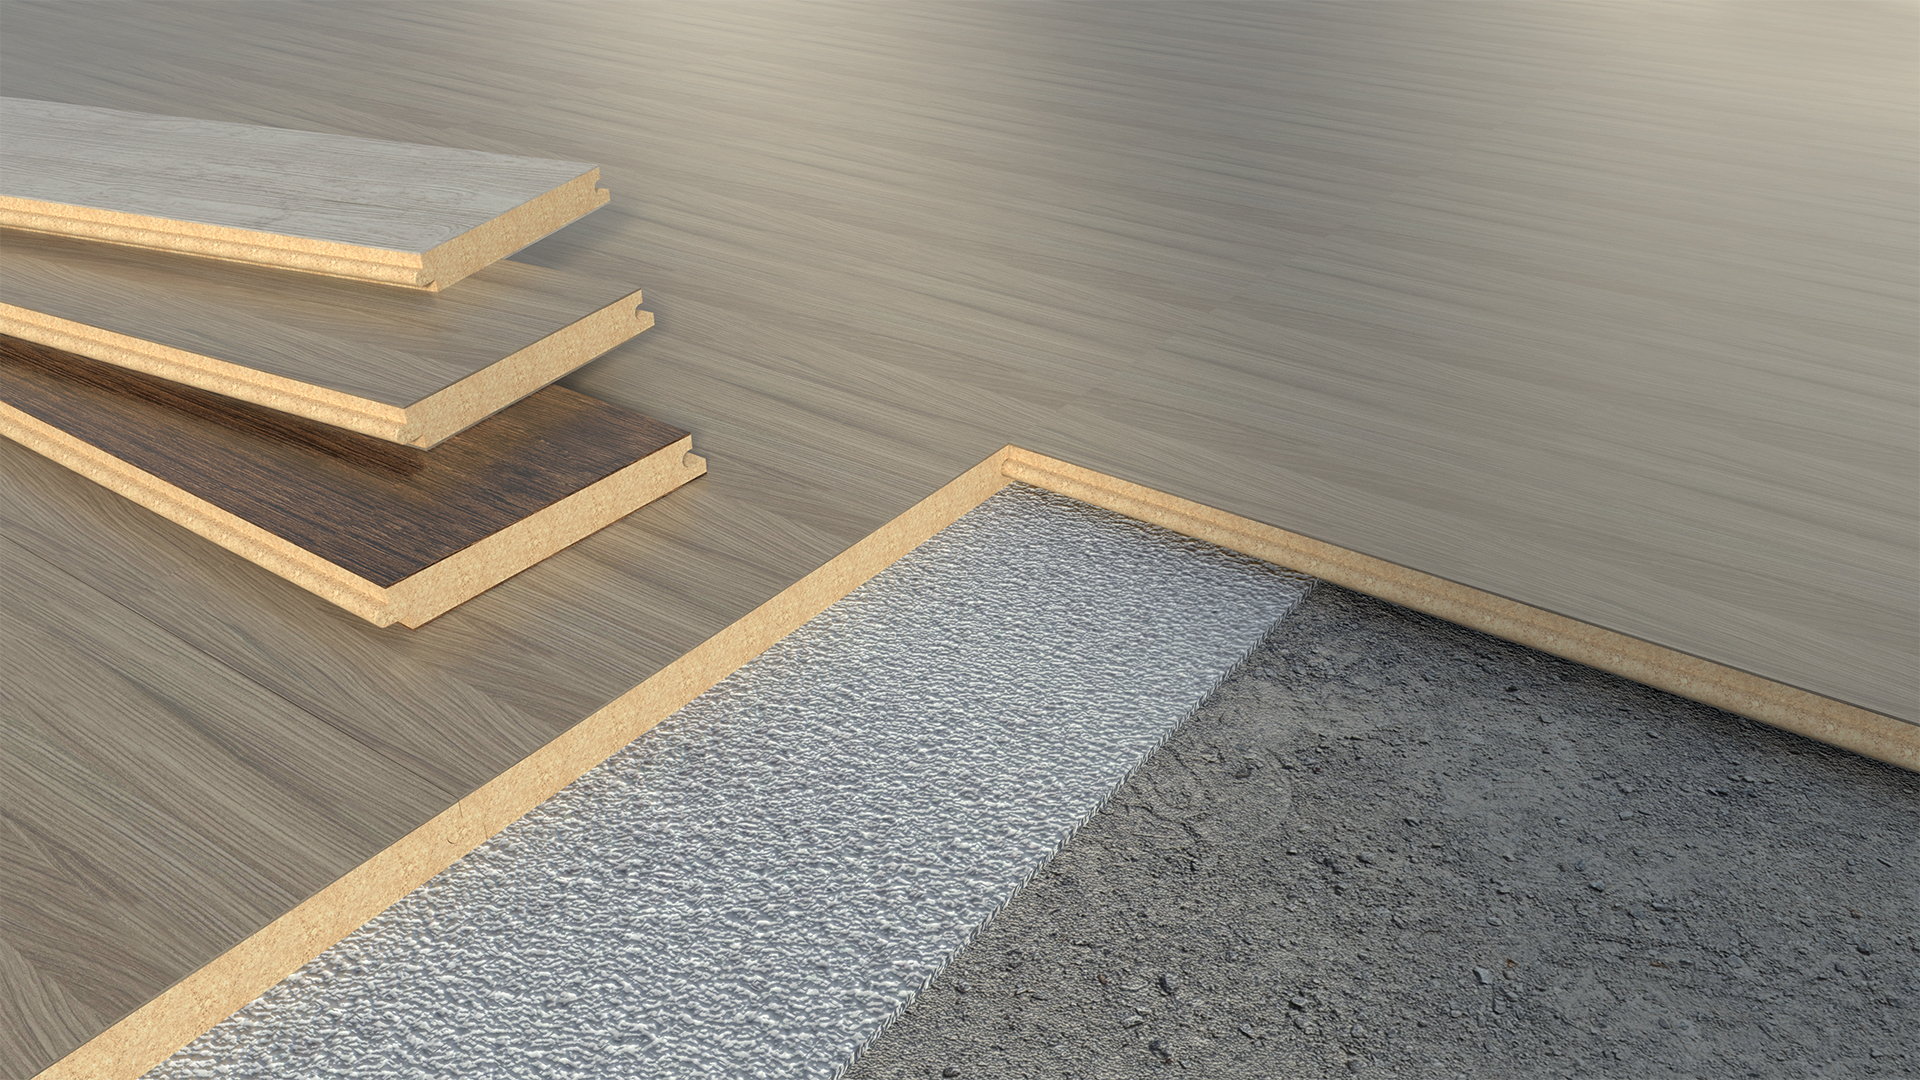
desk, table, flooring, laminate, furniture, design, floor, wood, wood stain, line, hardwood, plywood, laminate flooring, angle, road surface, daylighting, wood flooring